Döttingen, Aargau

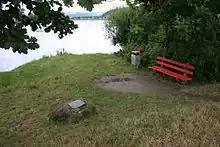
Park on the Aare river with memorial to the 1799 battle between Austria and France

Döttingen has an area, , of . Of this area, or 32.5% is used for agricultural purposes, while or 34.8% is forested. Of the rest of the land, or 26.2% is settled (buildings or roads), or 6.8% is either rivers or lakes and or 0.1% is unproductive land.